Lanchester Motor Company

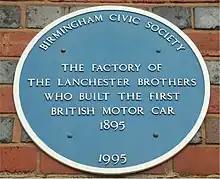
Blue plaque, on former factory on Montgomery Street, Sparkbrook, Birmingham

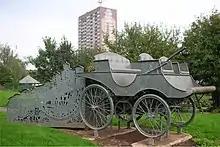
Lanchester Car Monument

An open-air sculpture, the Lanchester Car Monument, in the Bloomsbury Heartlands area of Birmingham, designed by Tim Tolkien, on the site where Lanchester built their first four-wheel petrol car in 1895.